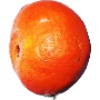
Label: Clementine 1